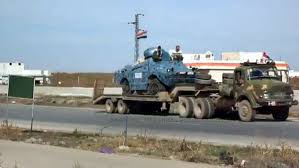
Label: BTR